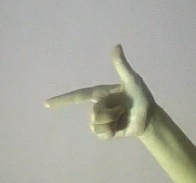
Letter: yaa